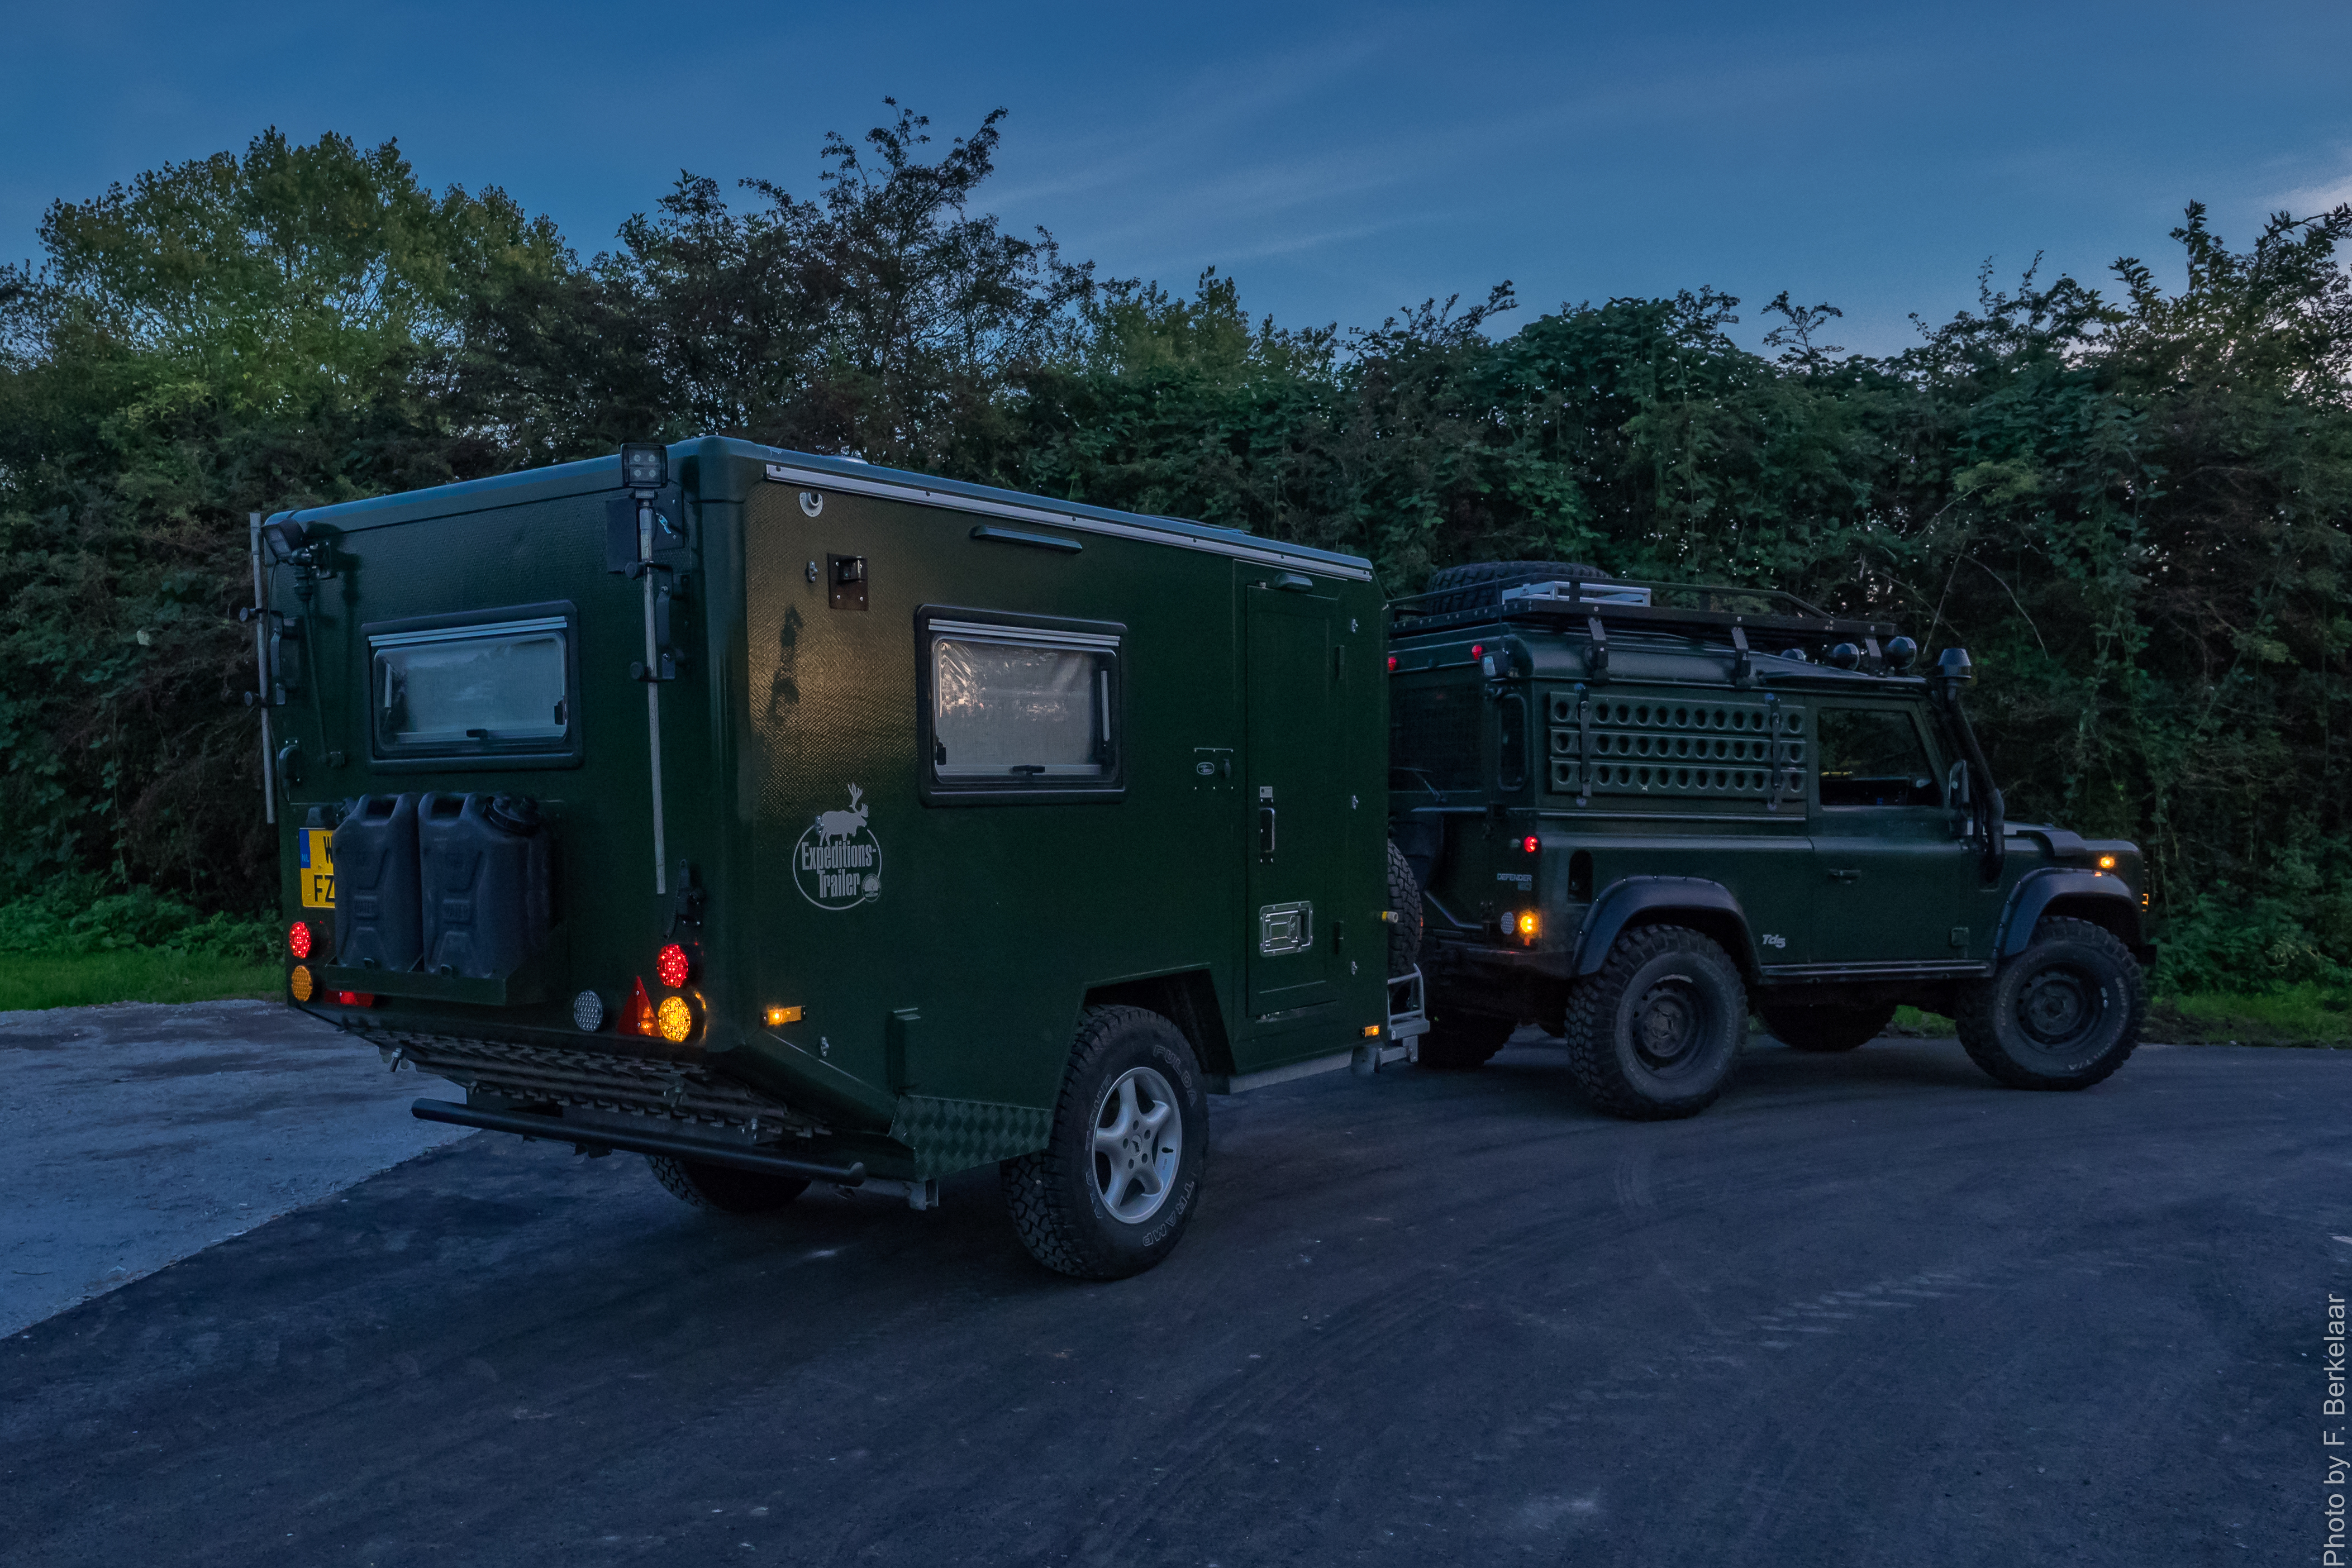
car, automobile, transport, truck, vehicle, auto, nederland, zuidholland, voiture, offroad, landrover, defender, nl, voitures, 4x4, td5, landroverdefender, landroverdefender90, defender90, automobielen, automobiel, mylandrover, ral6009, volkerlapptrailer, land vehicle, light commercial vehicle